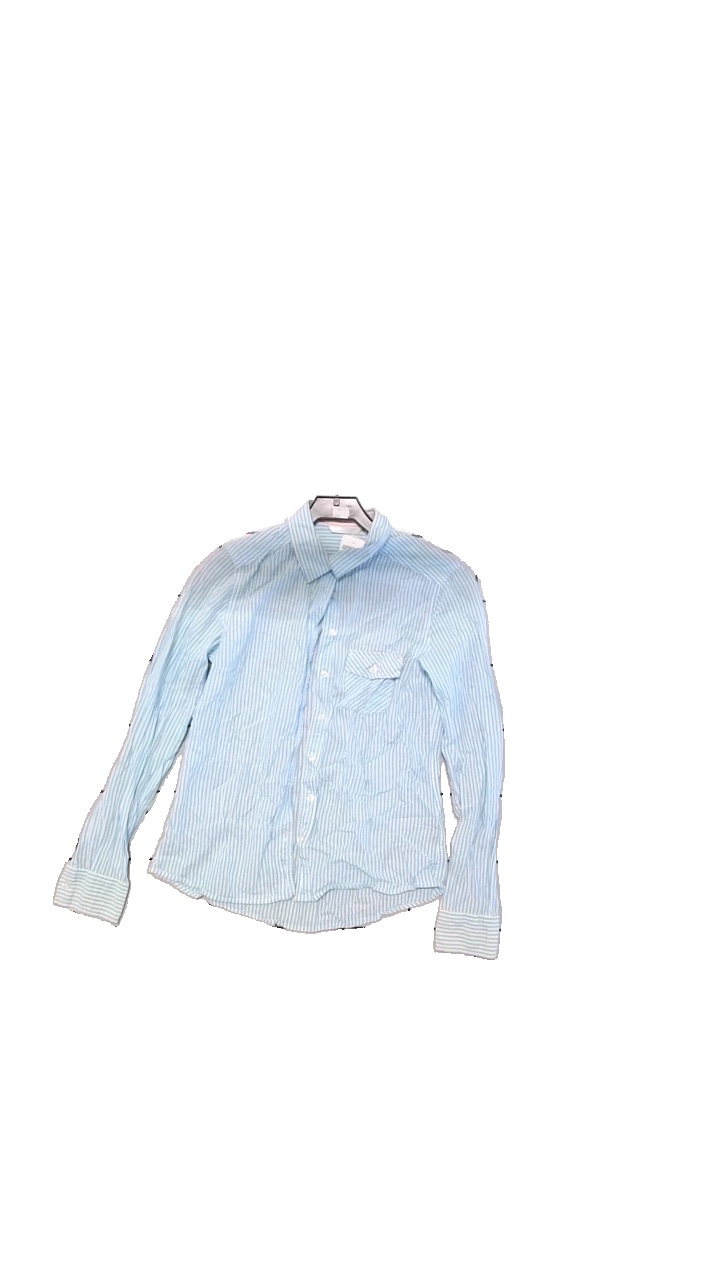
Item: Blouse (Ladies)
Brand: Sisters
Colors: Multicolor, White, Turquoise
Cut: Regular
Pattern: Striped
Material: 100% cotton
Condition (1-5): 4
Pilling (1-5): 4
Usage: Reuse
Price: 50-100